Assencières

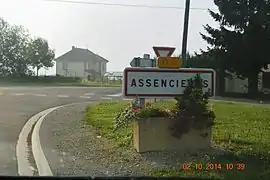
The road into Assencières

Assencières is a commune in the Aube department in the Grand Est region of north-central France.